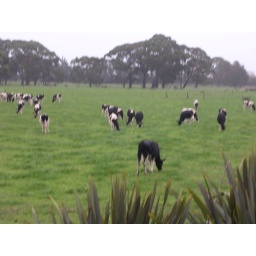
The cows - Or rather, heffers, that graze in the field behind our house